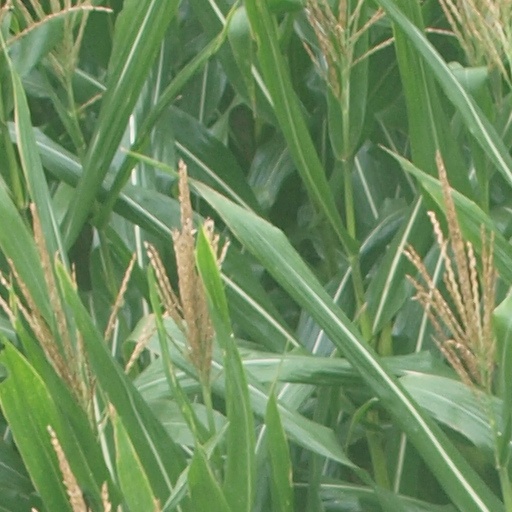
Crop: maize; corn